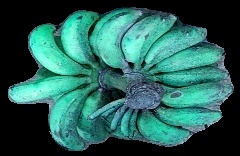
Variety: rasbale
Grade: grade3